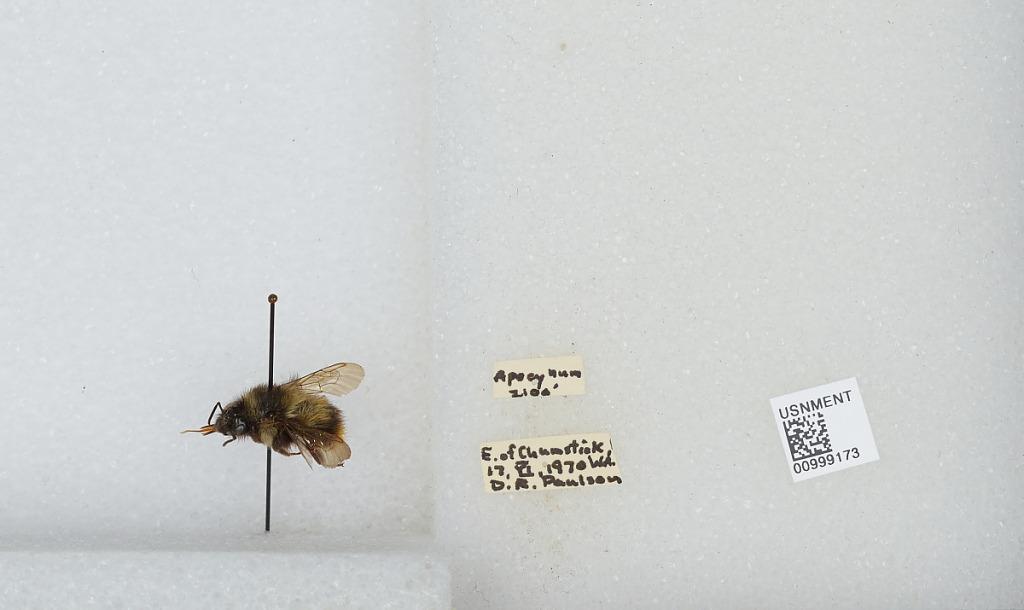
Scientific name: Bombus (Pyrobombus) mixtus Cresson
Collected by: D. Paulson
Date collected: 1970-6-17
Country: United States
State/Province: Washington
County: Chelan
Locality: East of Chumstick
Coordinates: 47.6881, -120.589